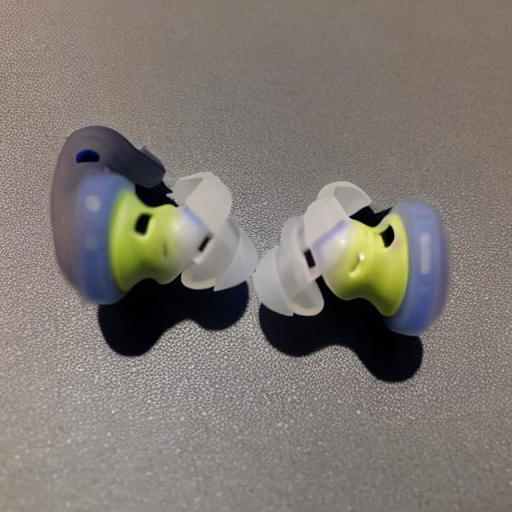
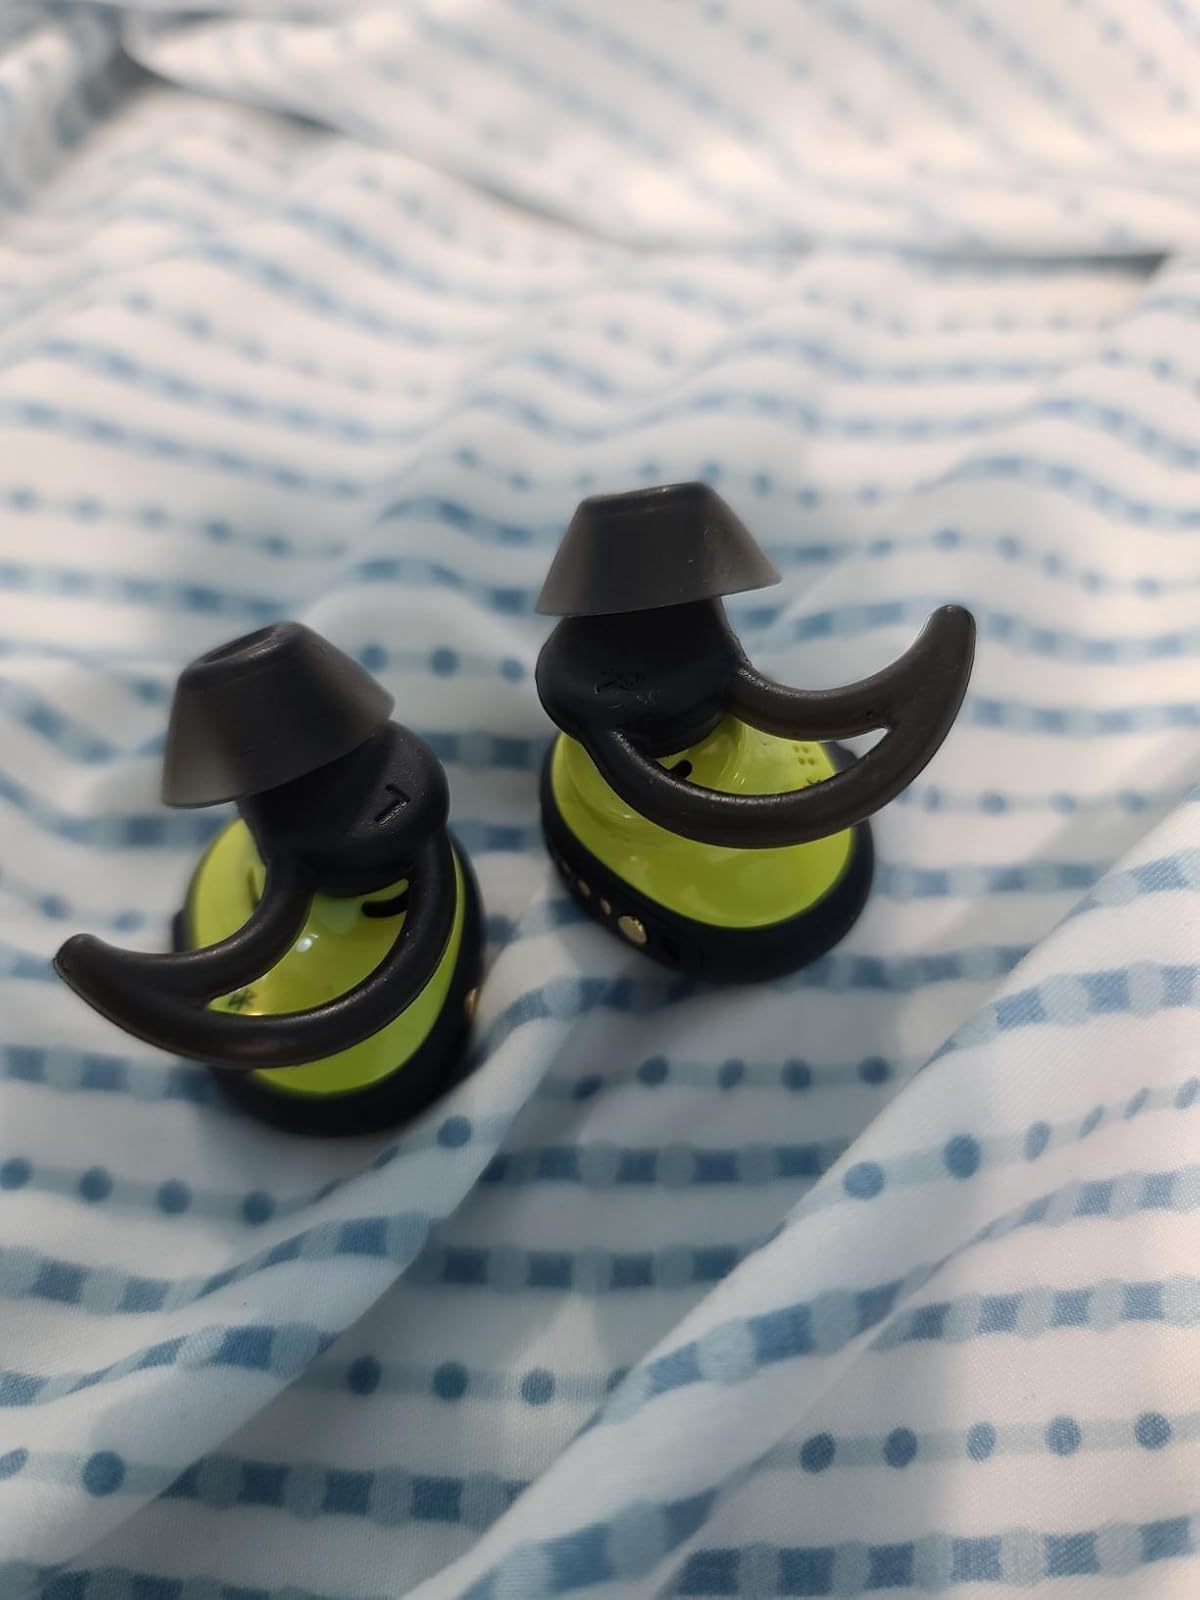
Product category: earbuds
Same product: no